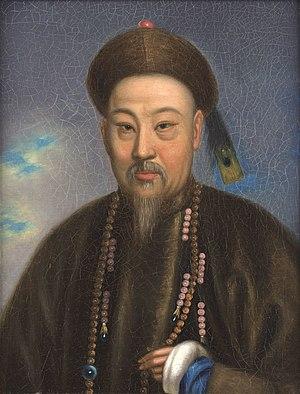
Keying, né le 21 mars 1787 et décédé le 29 juin 1858，est un officier mandchou de la dynastie Qing, il officie sous la bannière bleue mandchoue.